Rural flight

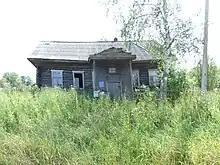
An abandoned post office in Menkovo, Yaroslavl Oblast, Russia

The shift from mixed subsistence farming to commodity crops and livestock began in the late 19th century. New capital market systems and the railroad network began the trend towards larger farms that employed fewer people per acre. These larger farms used more efficient technologies such as steel plows, mechanical reapers, and higher-yield seed stock, which reduced human input per unit of production. The other issue on the Great Plains was that people were using inappropriate farming techniques for the soil and weather conditions. Most homesteaders had family farms generally considered too small to survive (under 320 acres), and European-American subsistence farming could not continue as it was then practiced.